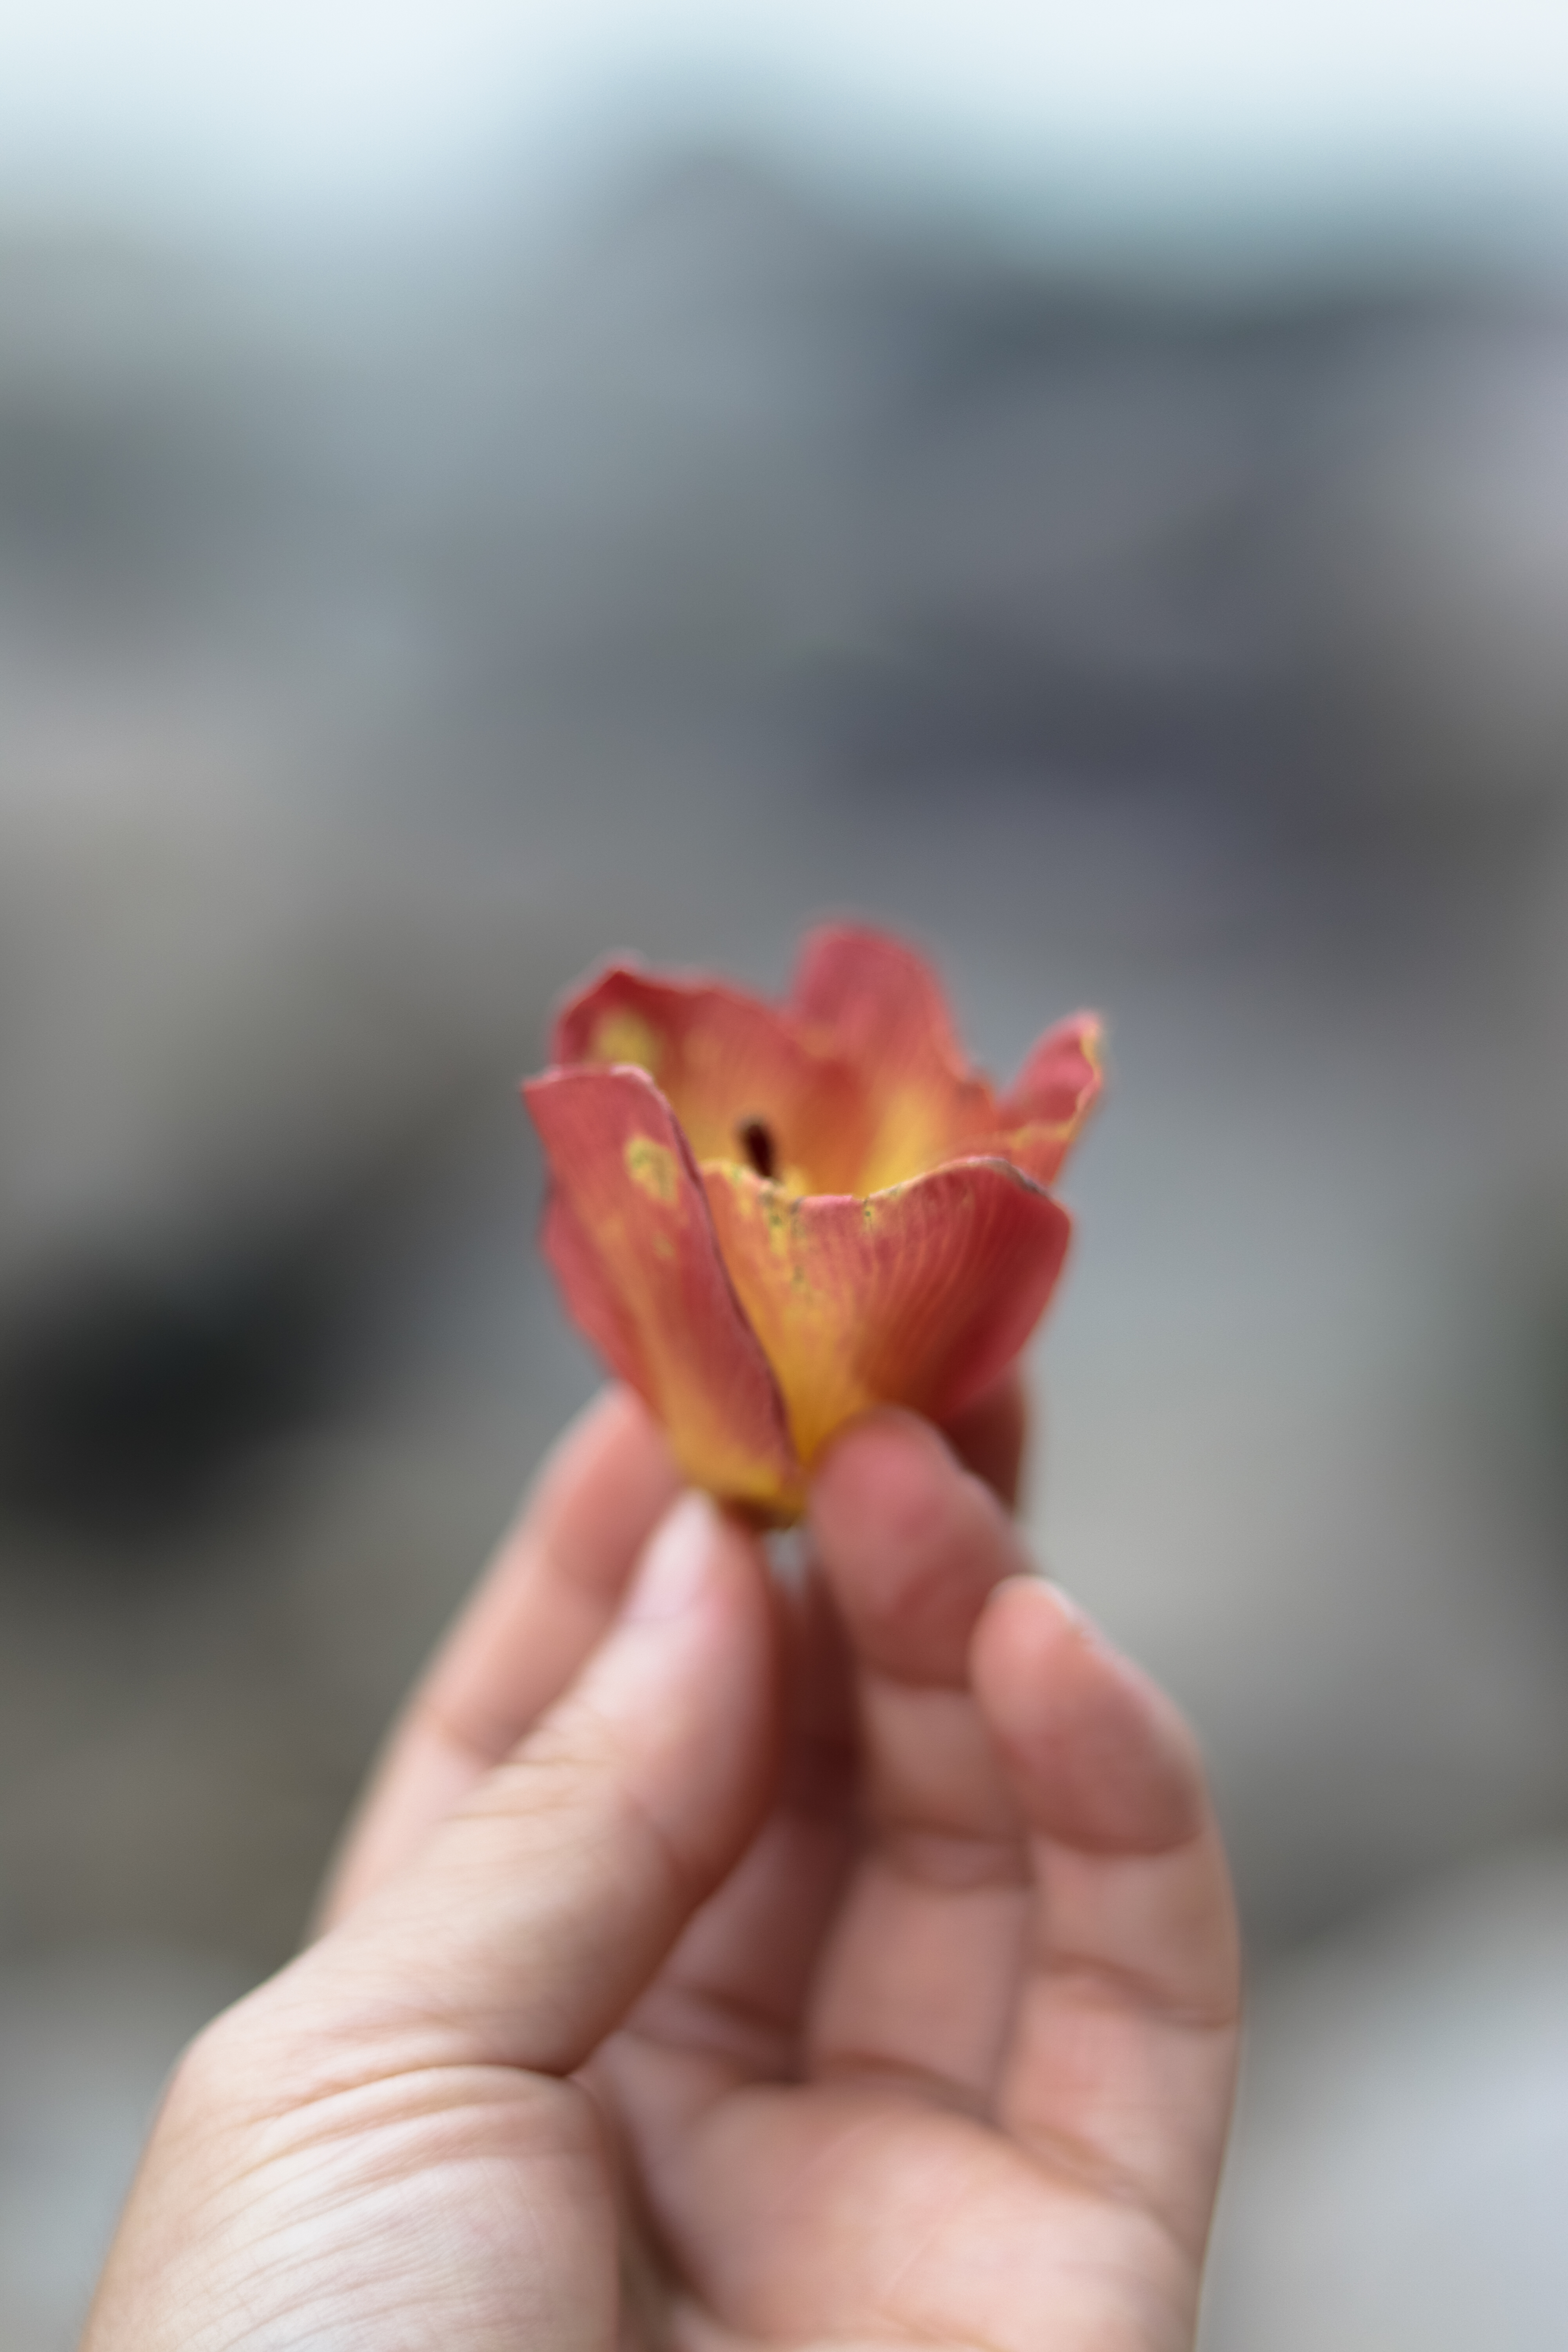
flower, hand, red, petal, finger, plant, botany, adaptation, bud, flowering plant, wildflower, perennial plant